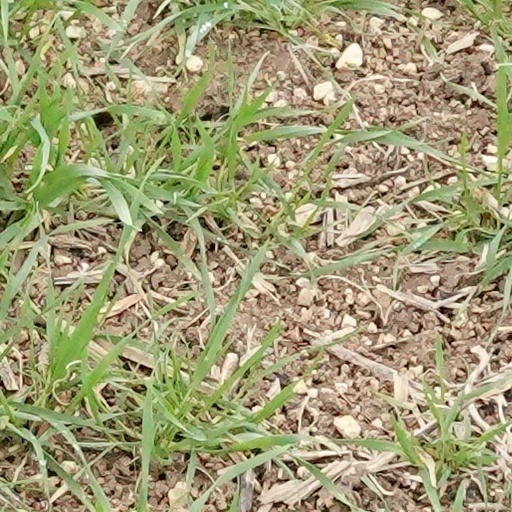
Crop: wheat